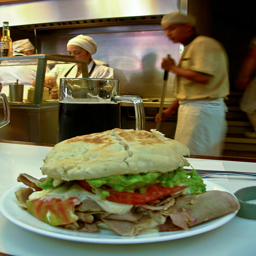
A sandwich sitting on top of a plate on a table.
A turkey sandwich on a bun with lettuce and tomato.
A plate with a sandwich with people in the background.
The large sandwich with lettuce and tomato covers most of a plate.
a close up of a plate with a sandwich